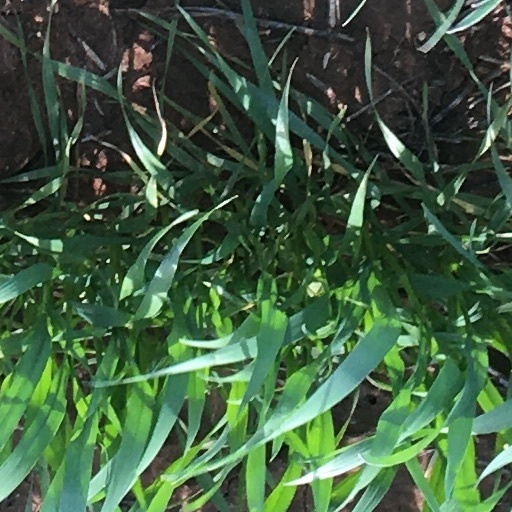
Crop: wheat